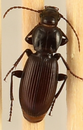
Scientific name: Pterostichus restrictus
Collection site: Rocky Mountains NEON (RMNP), plot RMNP_012